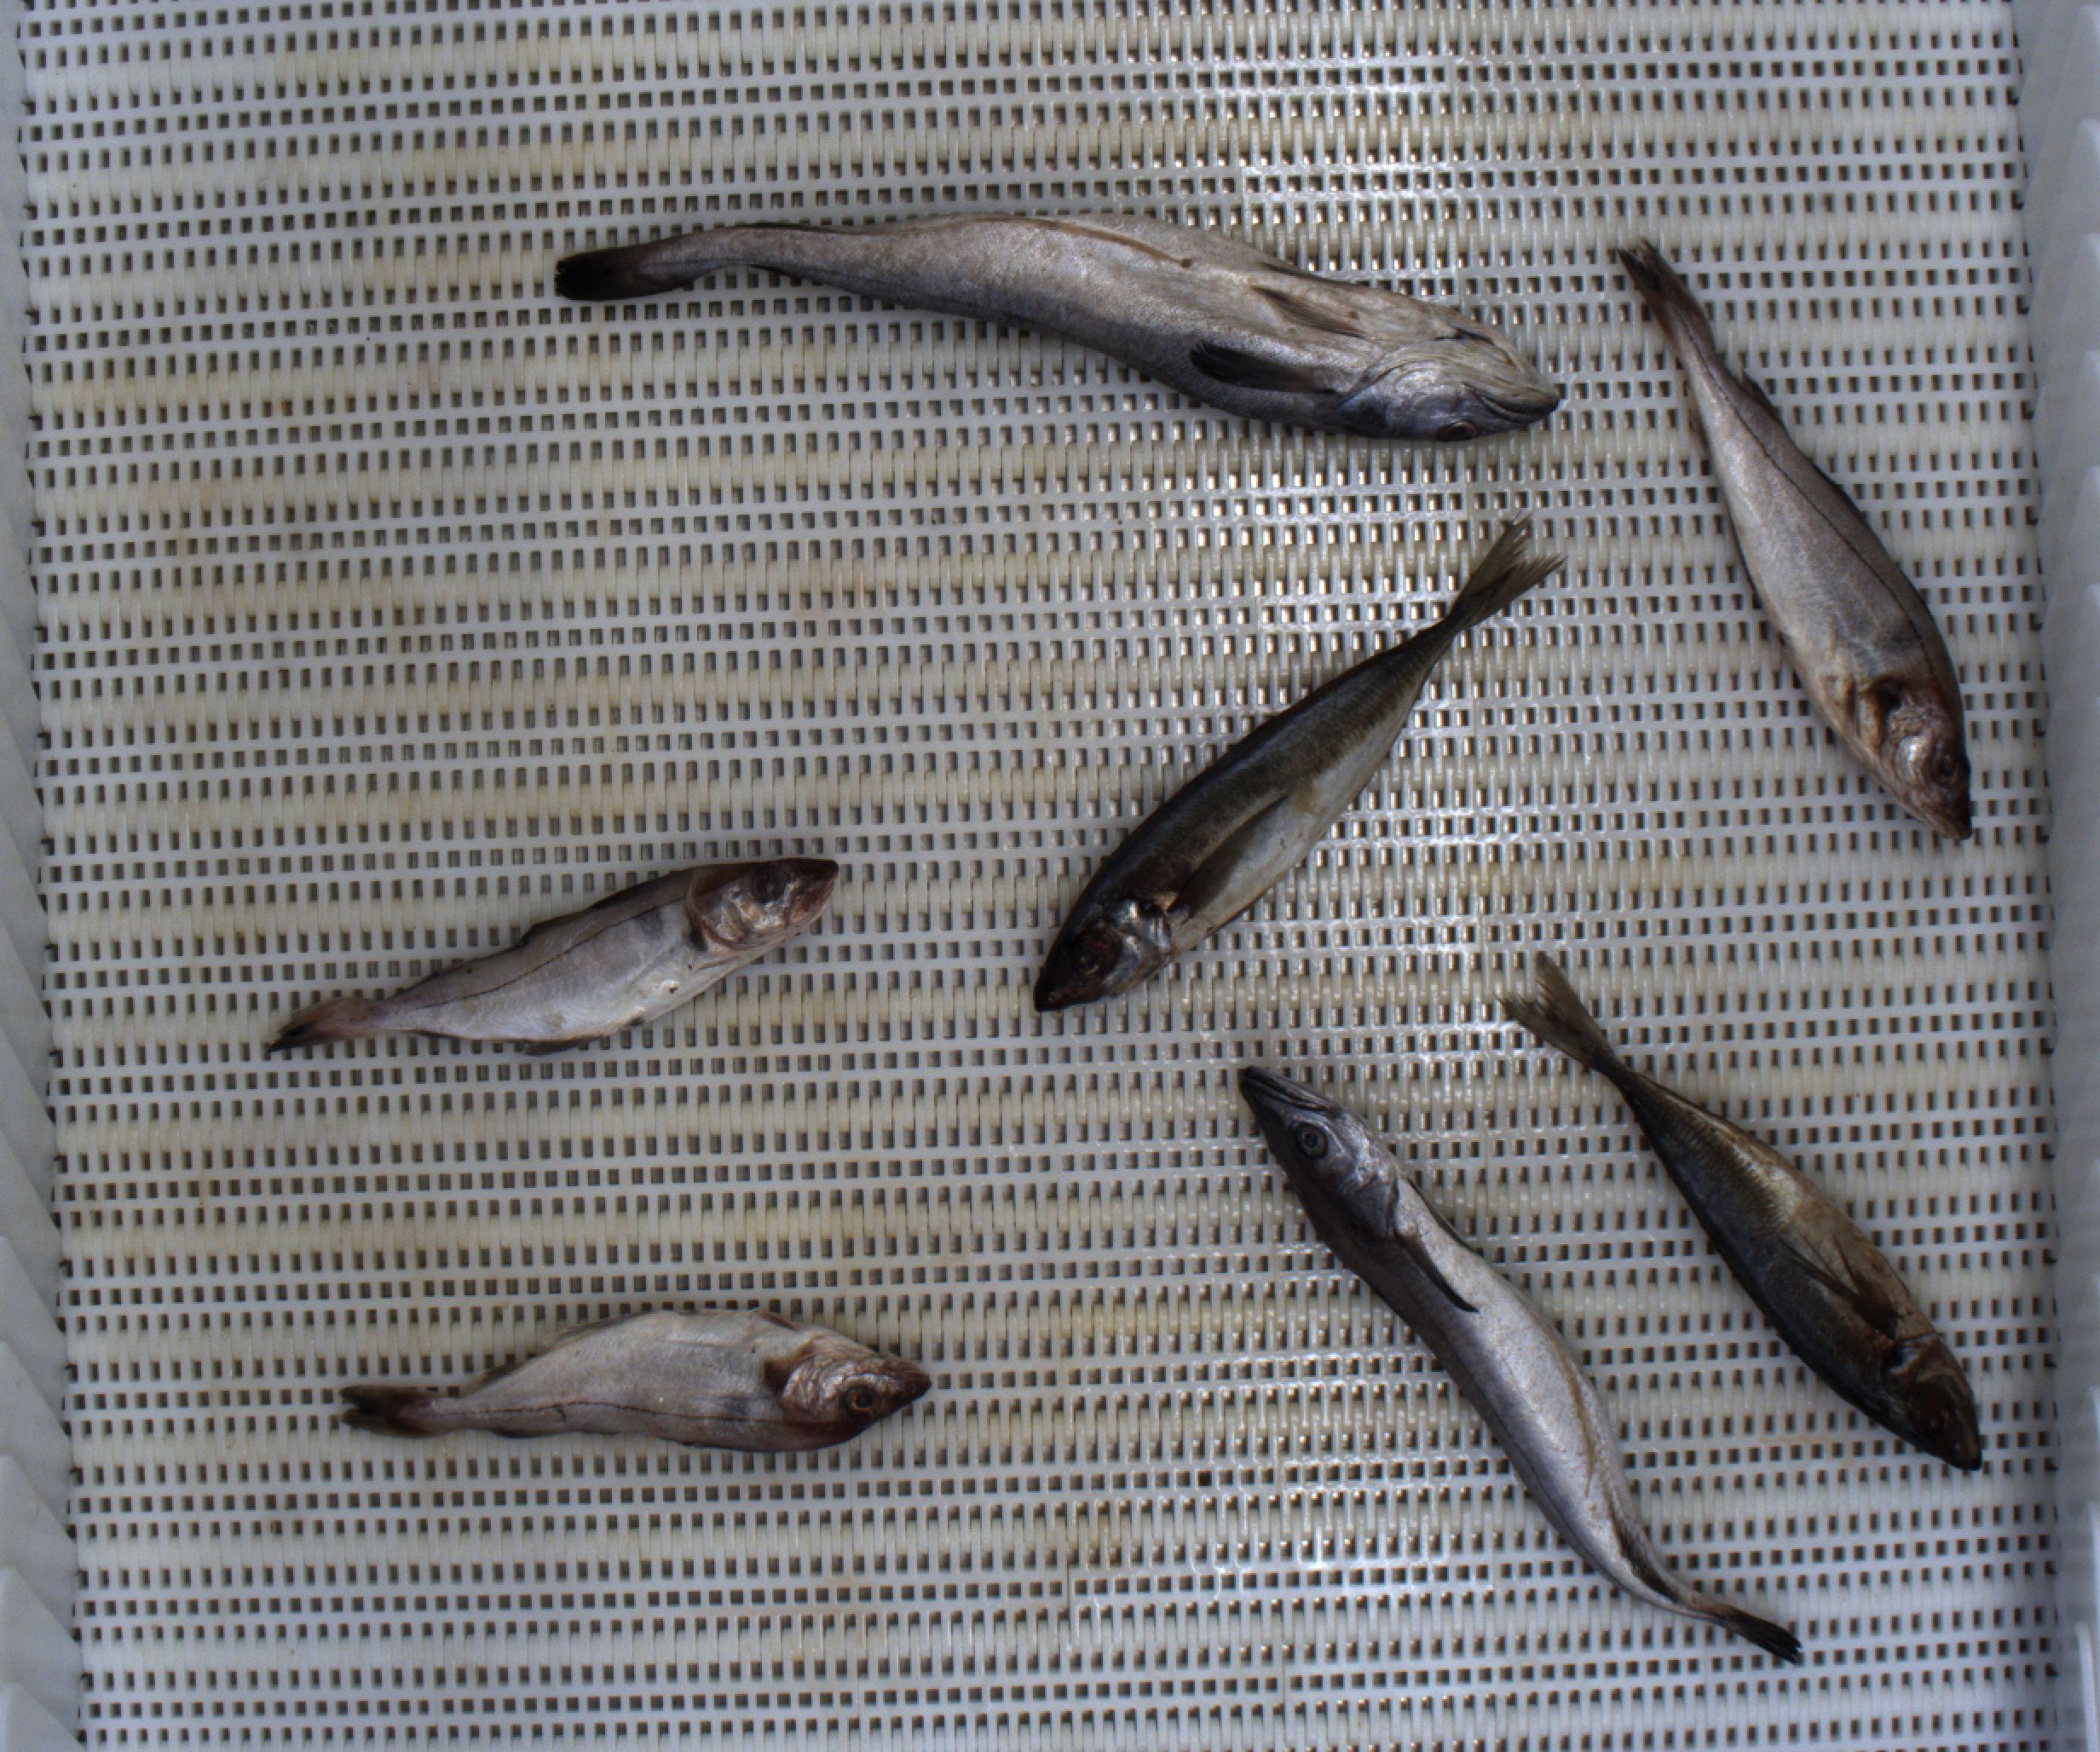
Total fish: 7
Cod: 0
Haddock: 3
Whiting: 0
Hake: 2
Horse mackerel: 2
Saithe: 0
Other: 0